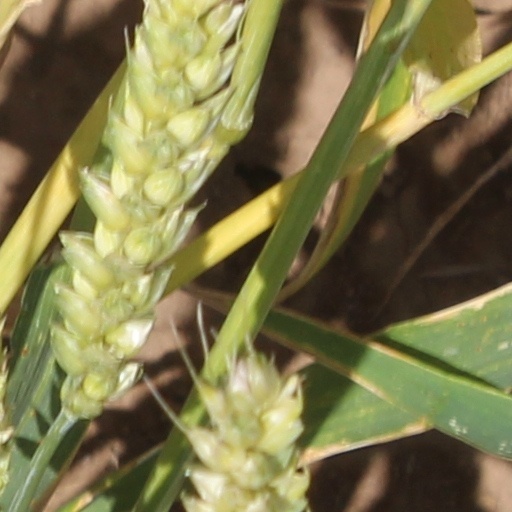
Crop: wheat